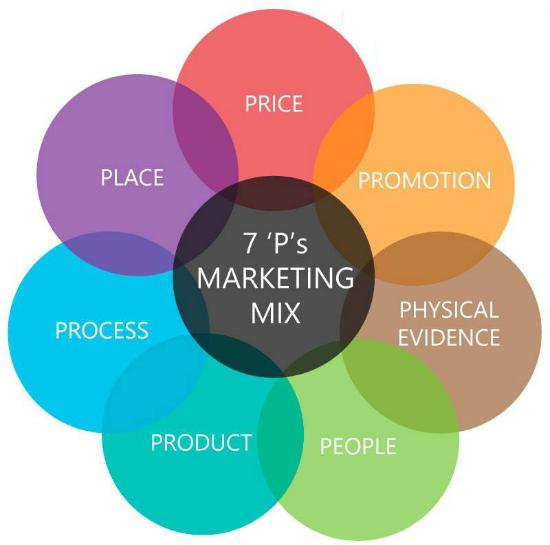
có những hình tròn với nhiều màu sắc xuất hiện trong bức ảnh